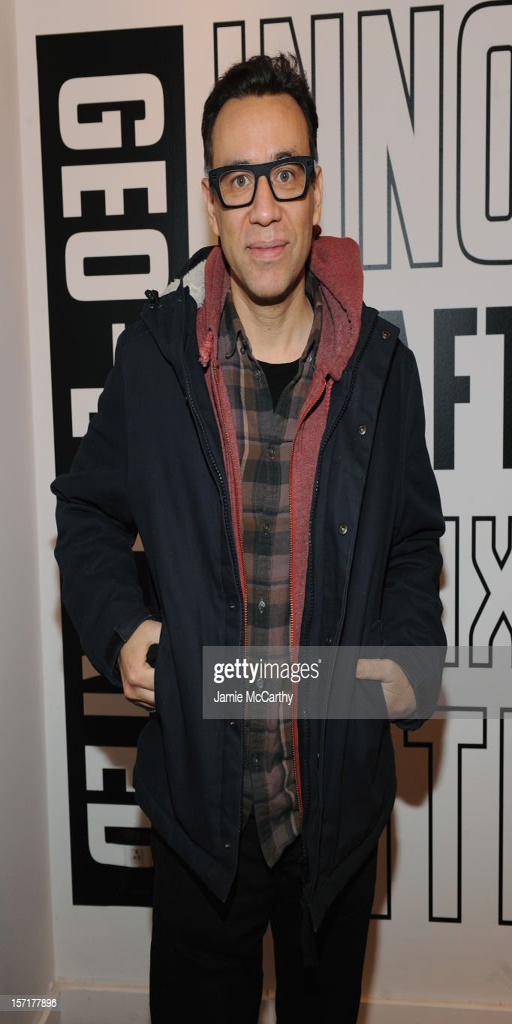
comedian attends the 8th opening night party